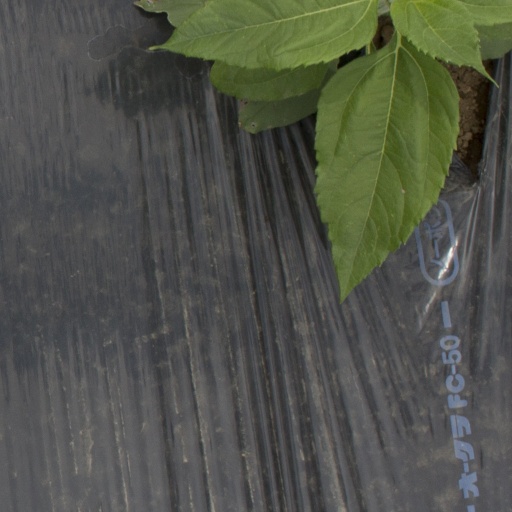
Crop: Jerusalem artichoke